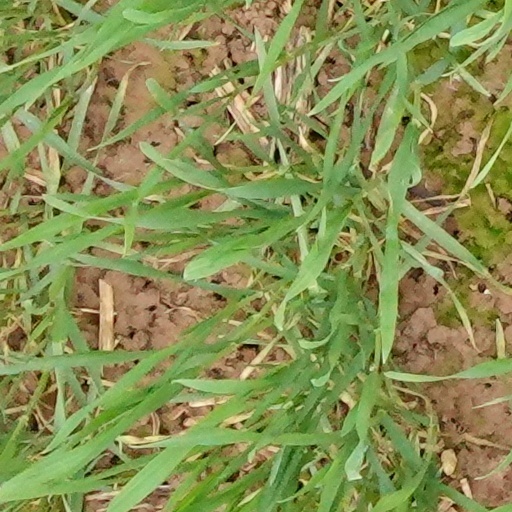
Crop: wheat